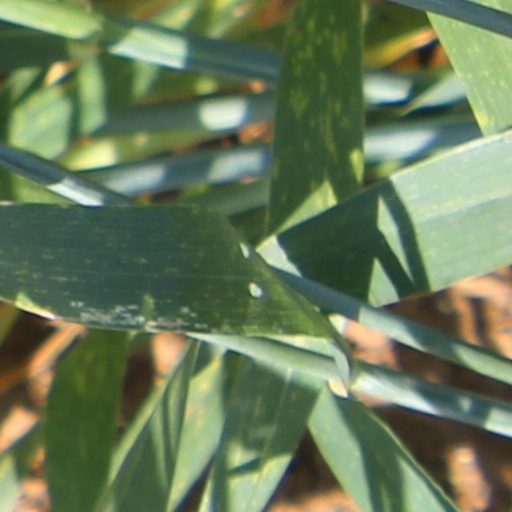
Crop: wheat